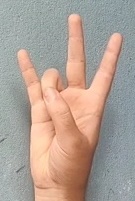
ASL sign: 7